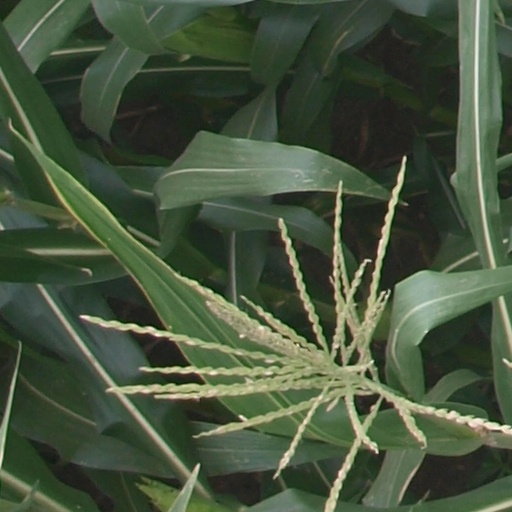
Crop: maize; corn